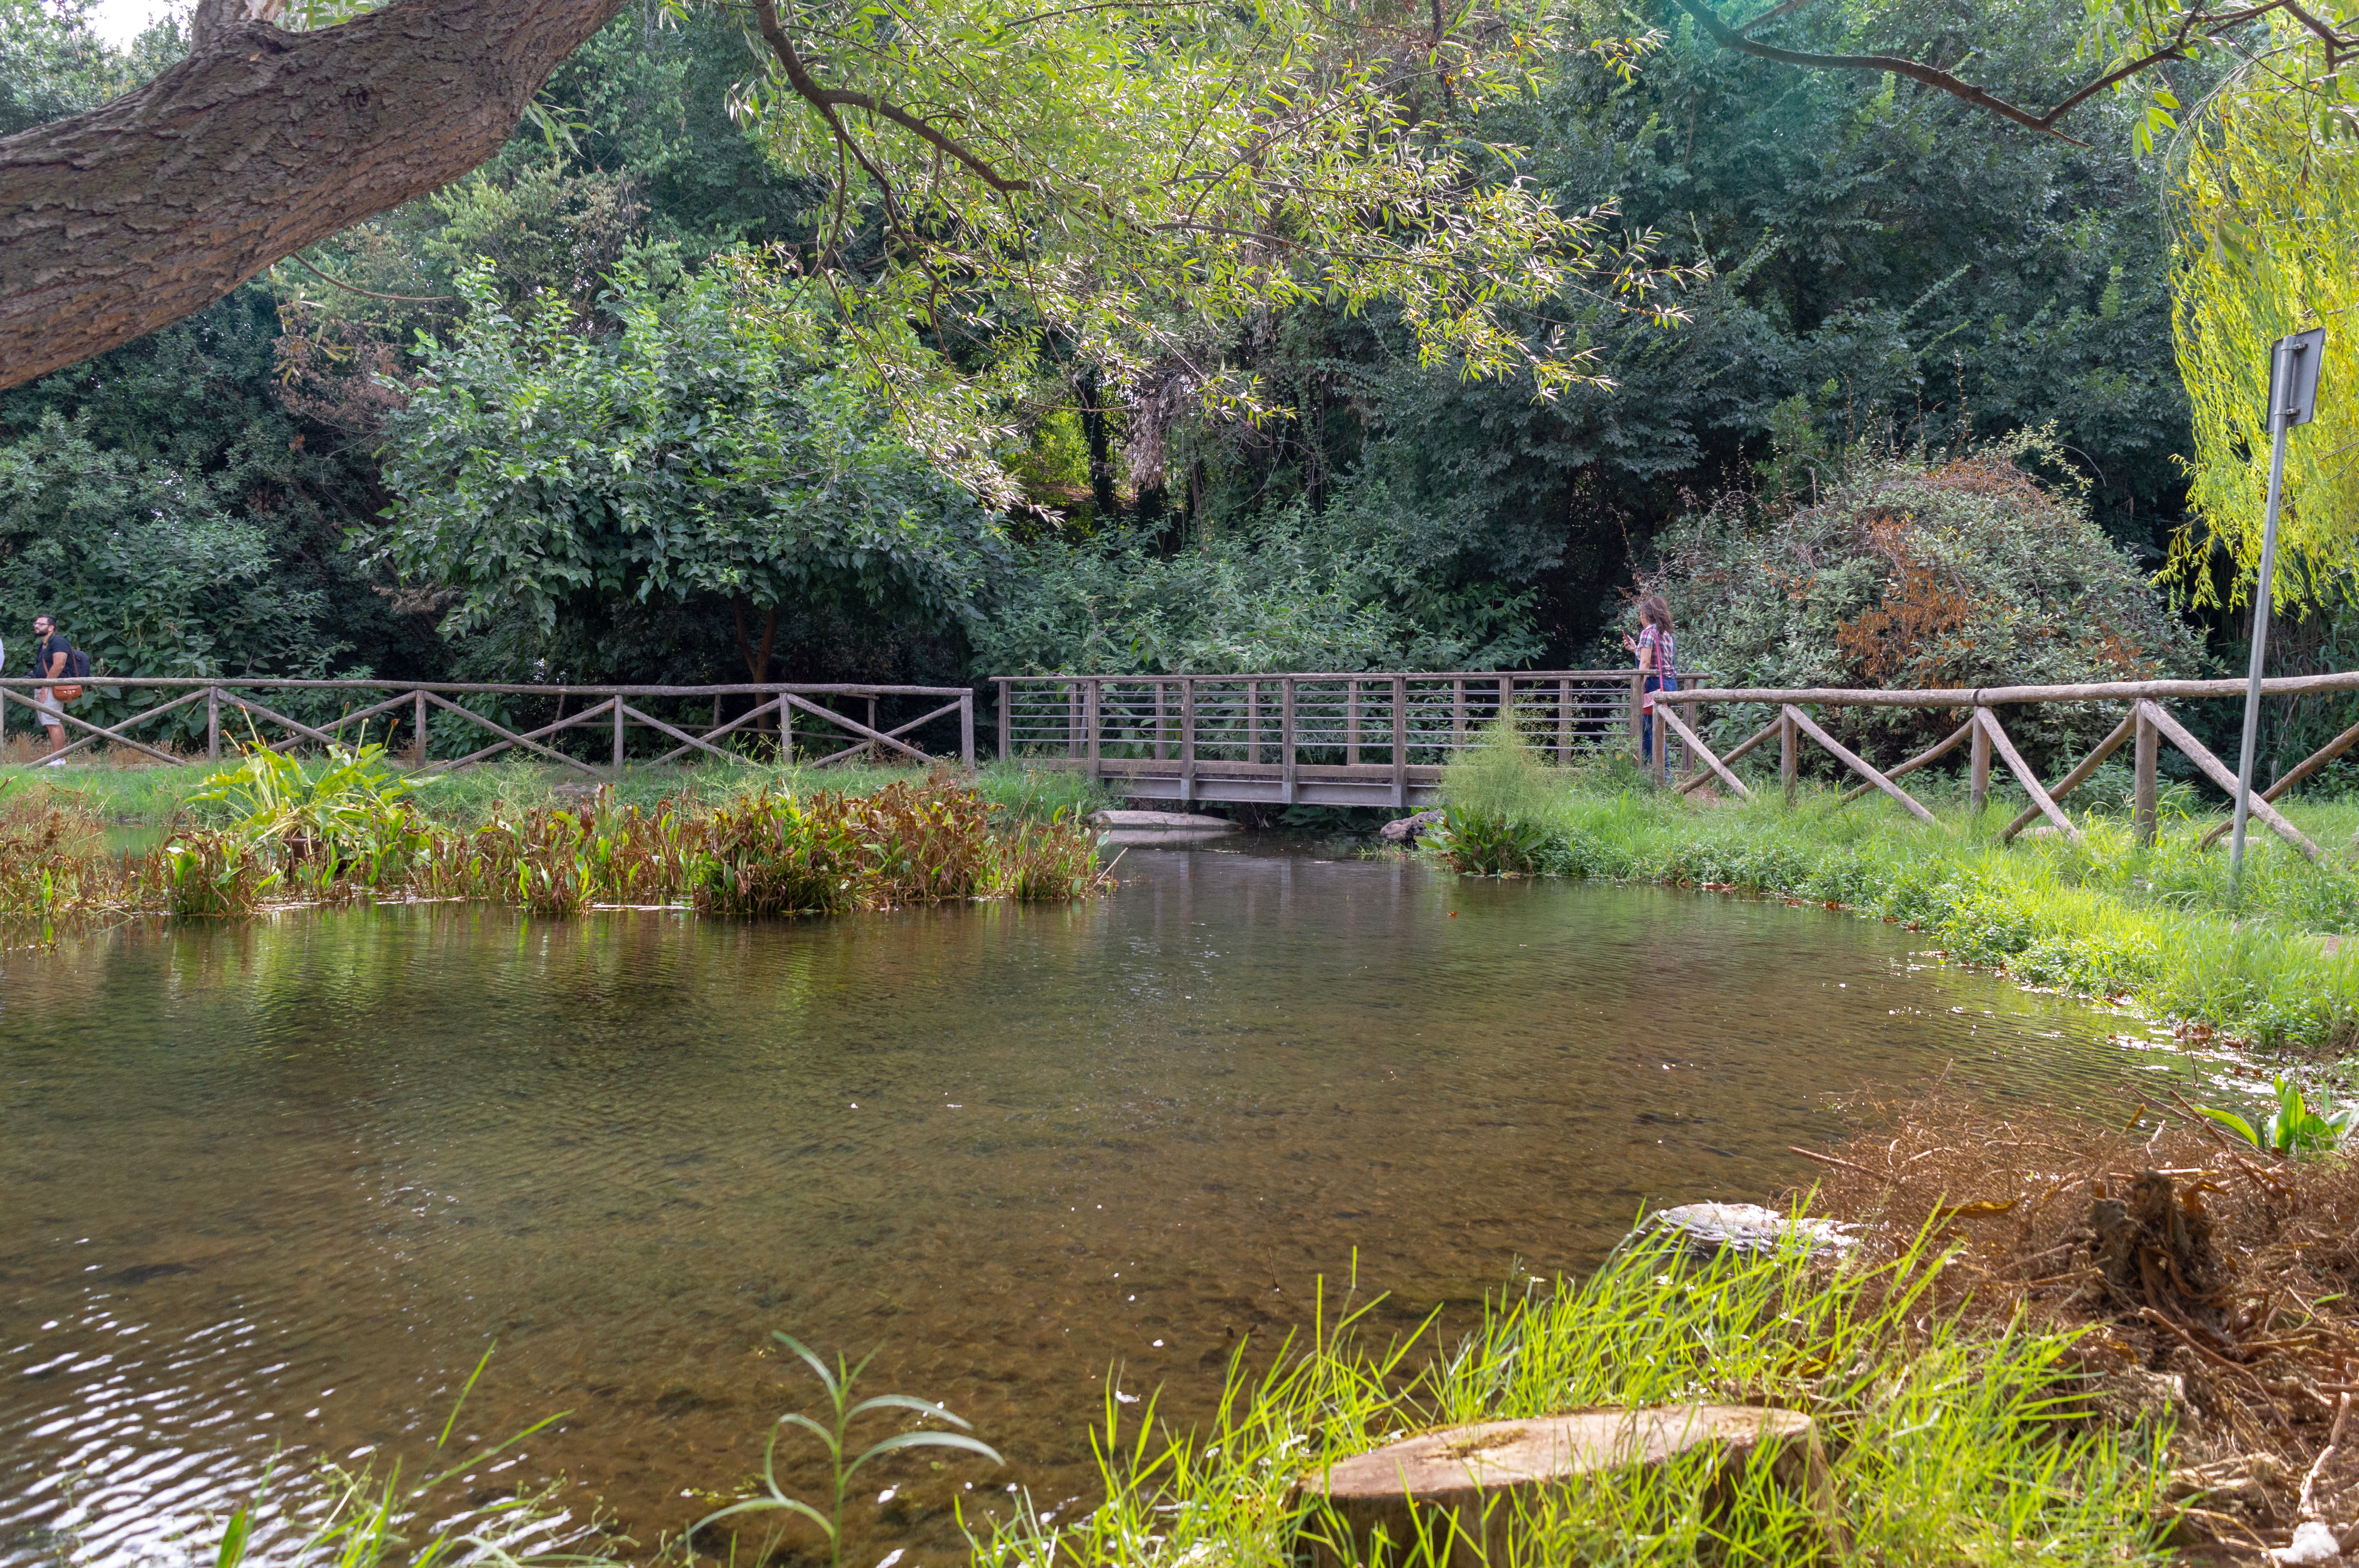
water, lake, nature, landscape, river, tree, forest, reflection, sky, trees, park, green, summer, bridge, pond, autumn, blue, beauty, garden, outdoors, grass, tranquil, fall, sunlight, spring, vegetation, nature reserve, bank, leaf, waterway, plant, riparian zone, stream, wetland, watercourse, water resources, reservoir, creek, grass family, woodland, riparian forest